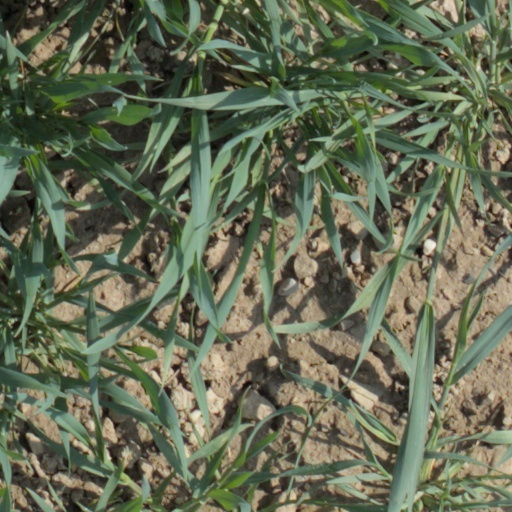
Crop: wheat